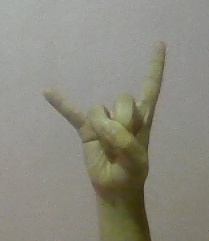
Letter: la